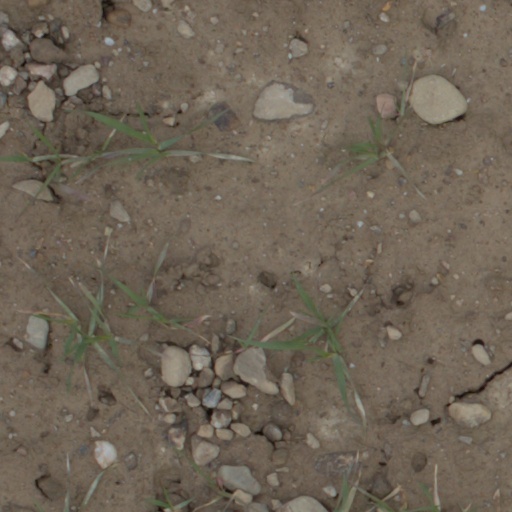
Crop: wheat